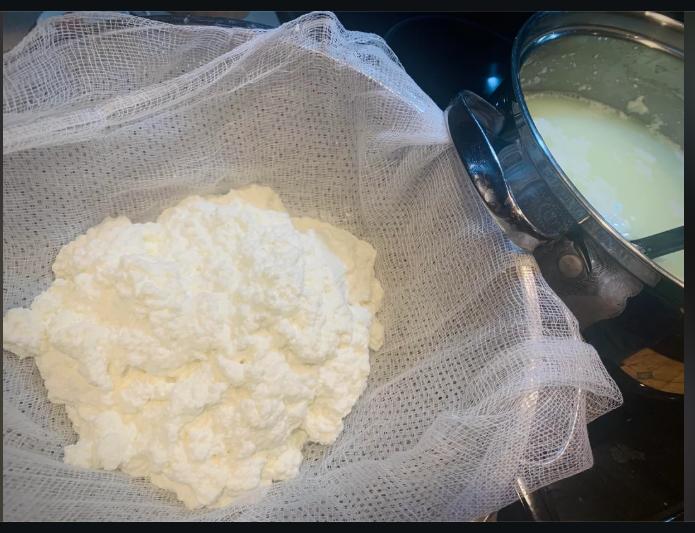
Haya ni vitu ambavyo huwa inatoa kwa maziwa, labda maziwa imekuwa mala halafu unachemsha halafu inatoa hii. Huu unaweza tumia kutengeneza  [cs] yorghurt [cs] ama unaweza tumia kuweka chakula.